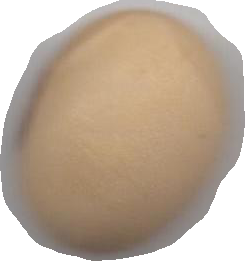
Variety: Anjasmoro